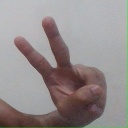
अक्षर: ऐ